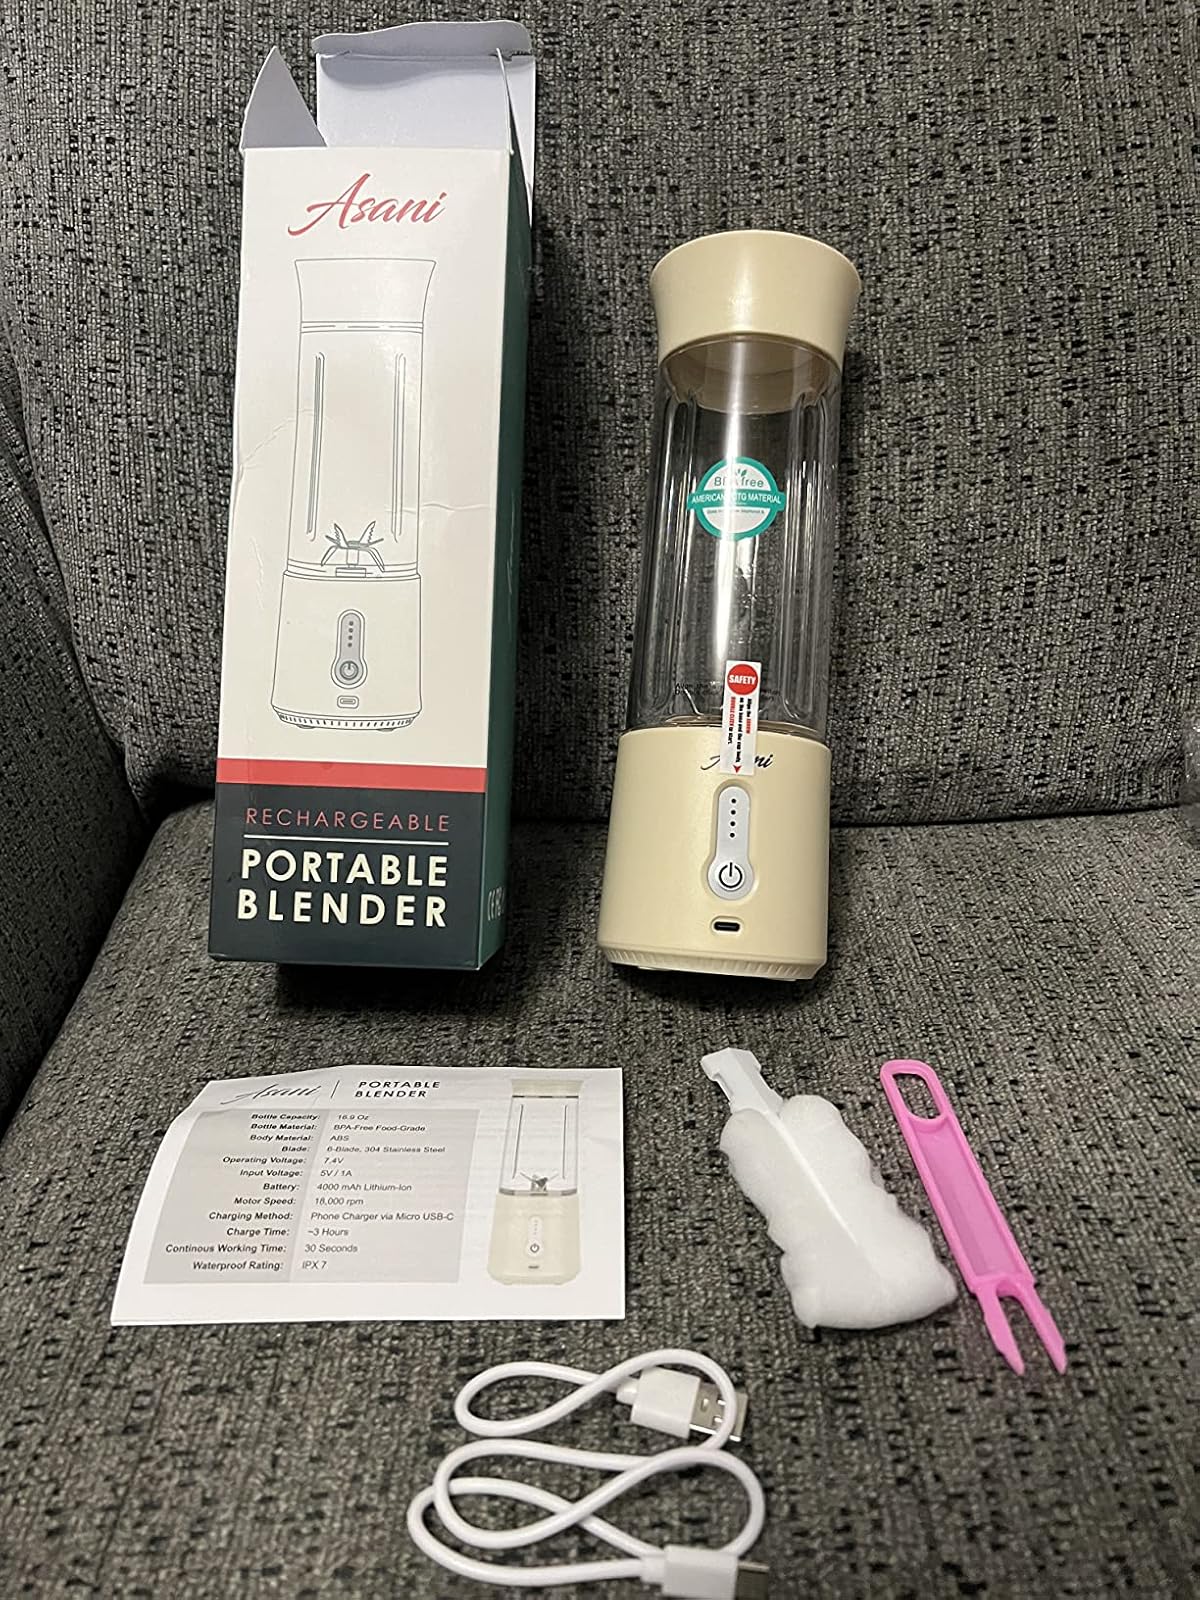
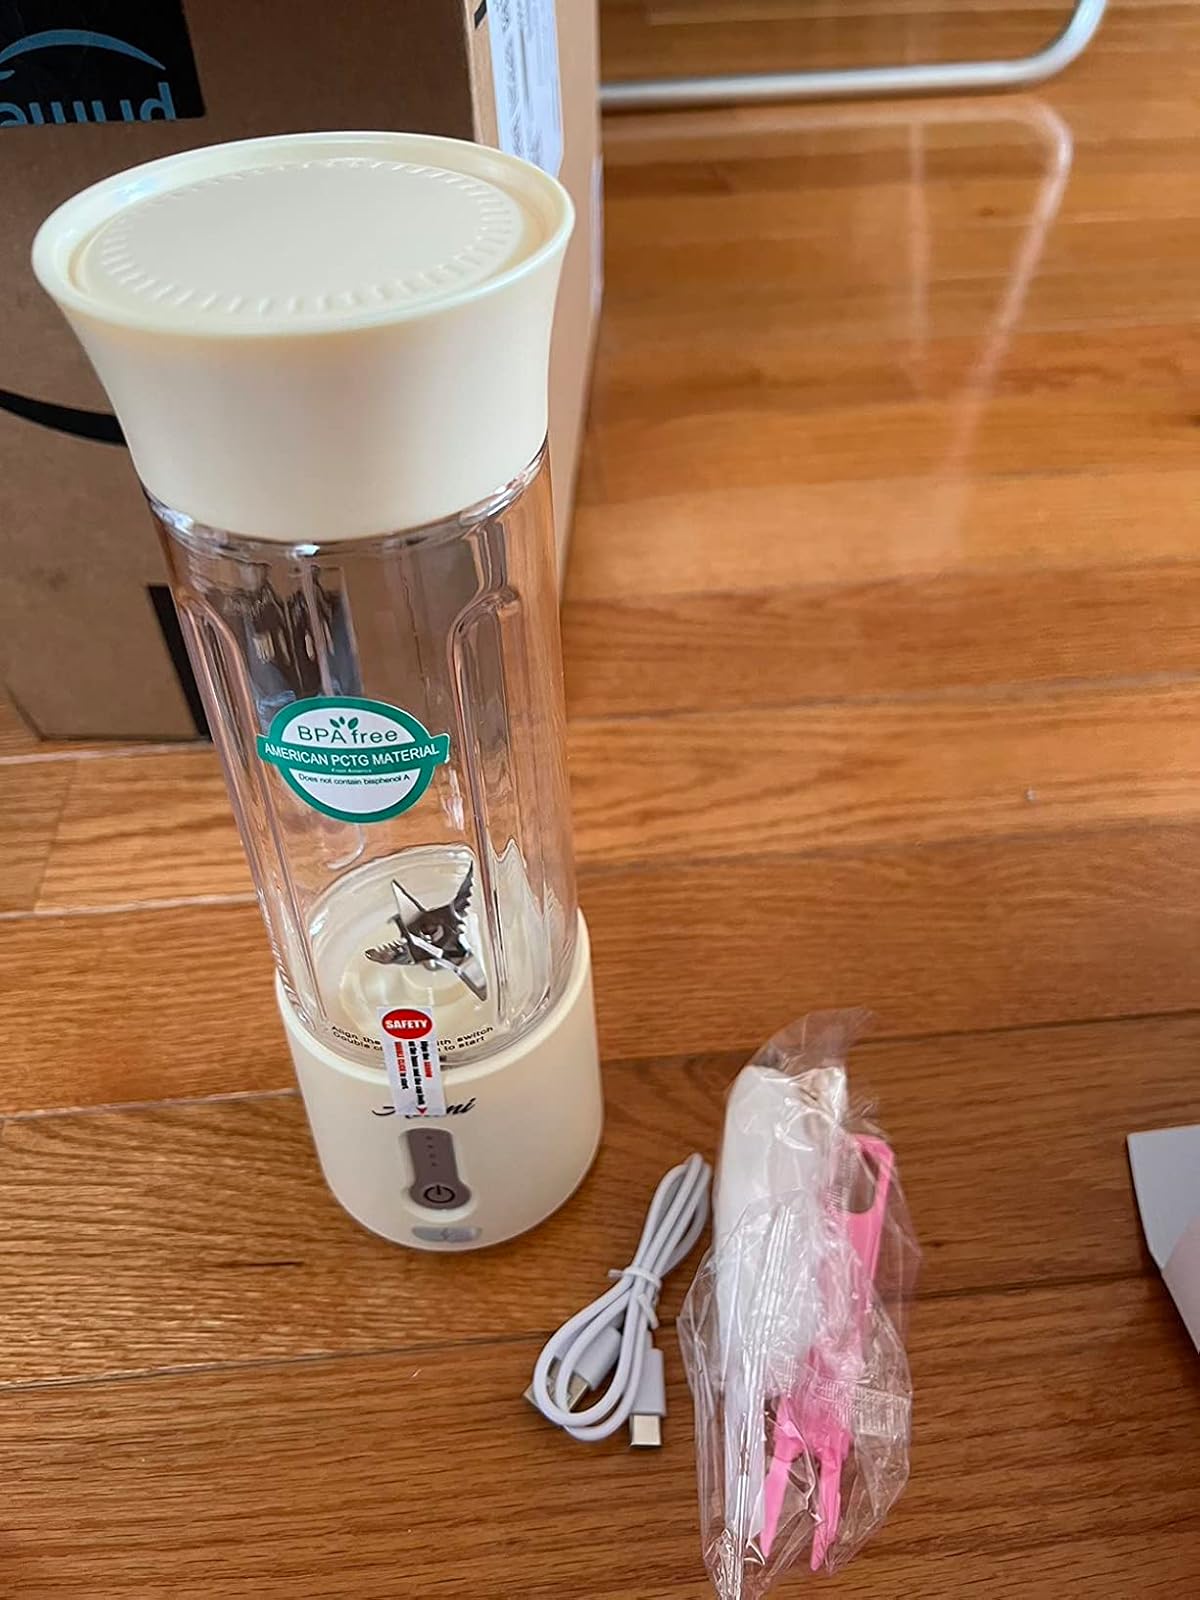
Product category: items_blender
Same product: yes